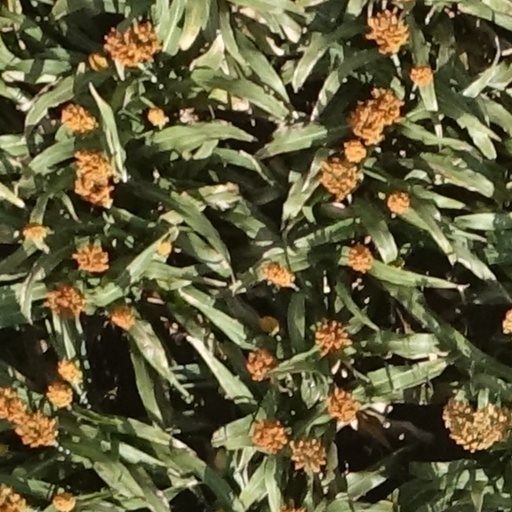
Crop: sorghum